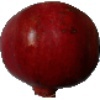
Label: Pomegranate 1